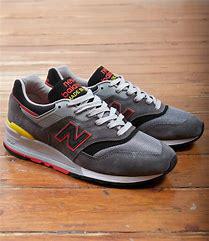
Brand: New
Model: Balance 997